Yoon Kyung-shin

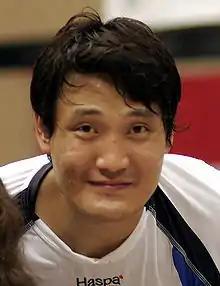
Yoon with HSV Hamburg in 2007

Yoon Kyung-shin (born July 7, 1973) is a South Korean handball manager and former player.